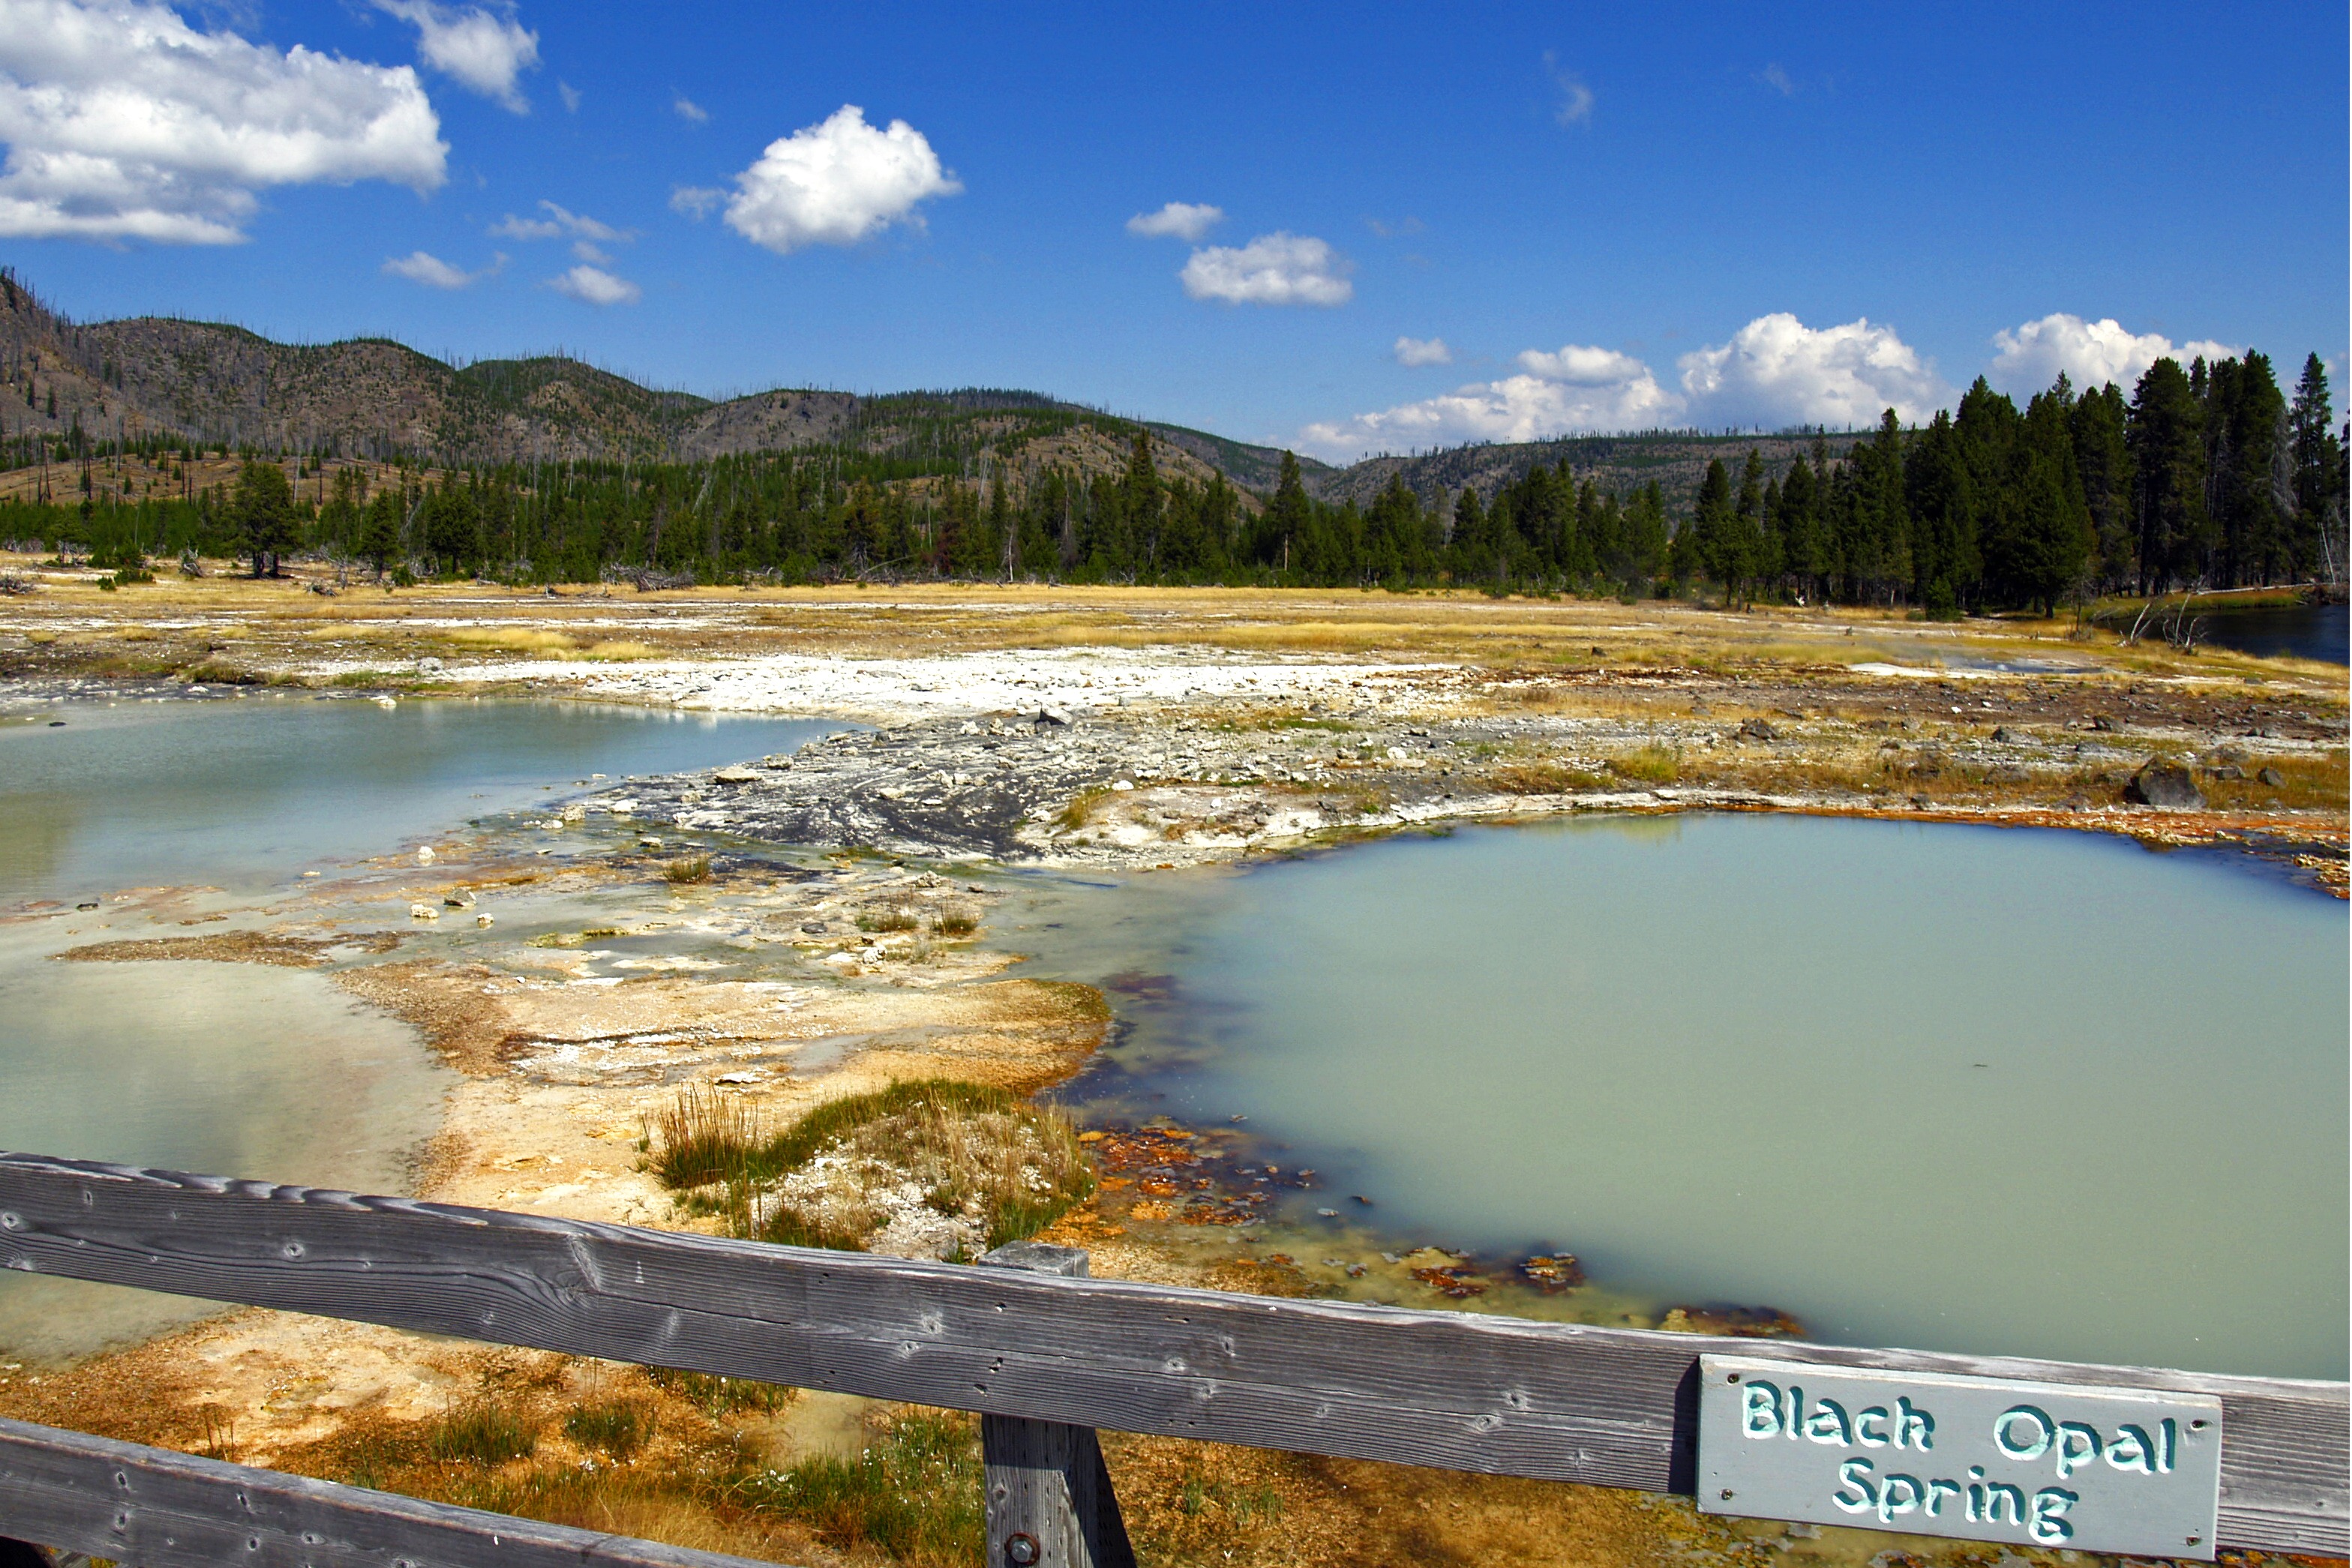
landscape, sea, water, nature, wilderness, shore, lake, river, pond, reflection, scenery, usa, reservoir, colorful, body of water, wetland, geyser, loch, wyoming, yellowstone national park, landform, geographical feature, black opal spring